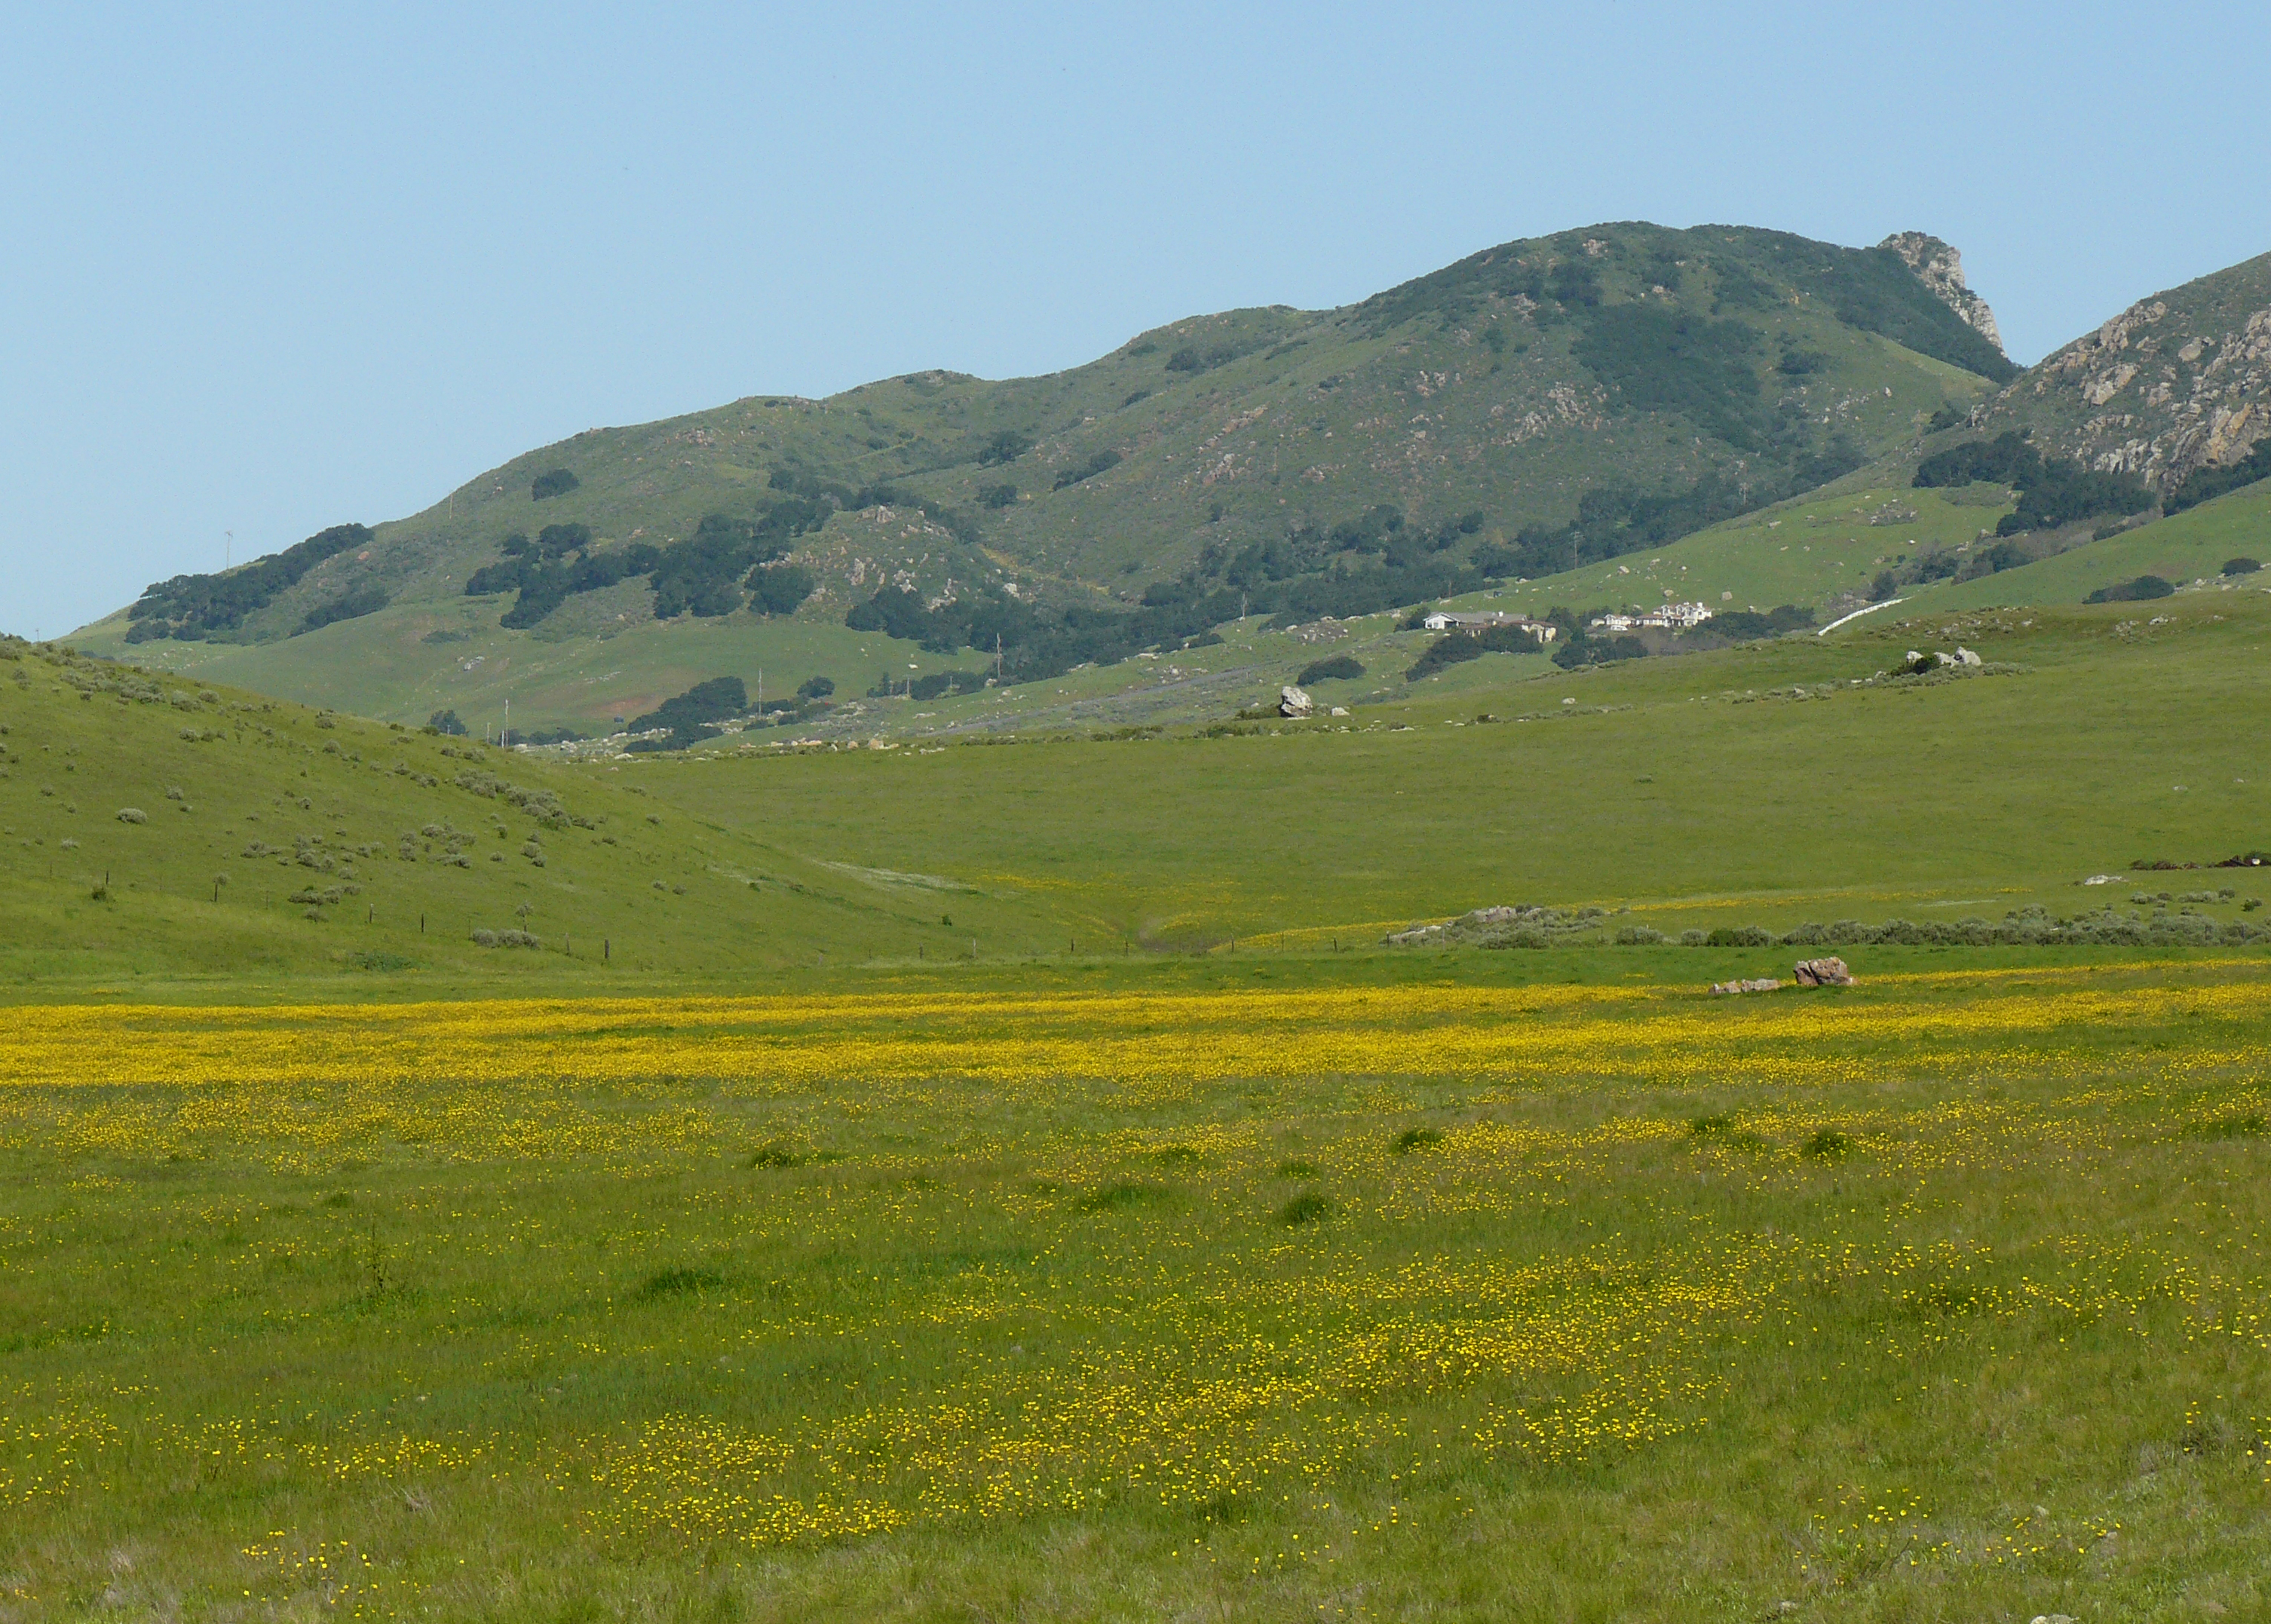
landscape, grass, wilderness, mountain, field, meadow, prairie, hill, lake, valley, mountain range, spring, pasture, highland, ridge, plain, grassland, wildflowers, plateau, fell, habitat, loch, ecosystem, californianativeplants, lagunalakeopenspace, openspace, sanluisobispoopenspace, steppe, rural area, landform, natural environment, geographical feature, mountainous landforms